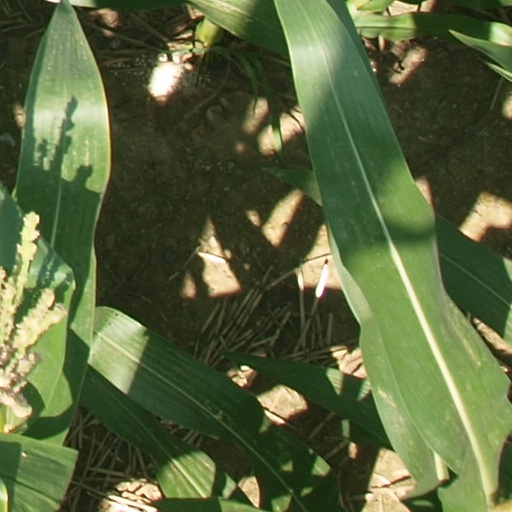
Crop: maize; corn